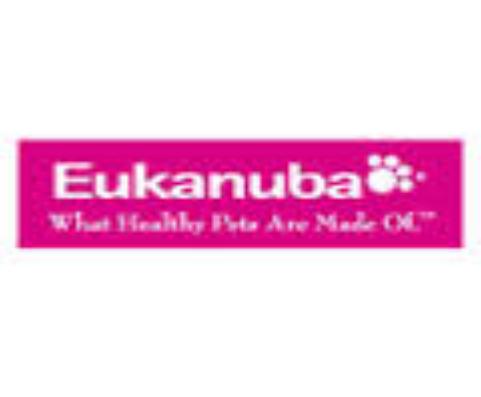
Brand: Eukanuba
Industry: Food